Once More (1988 film)

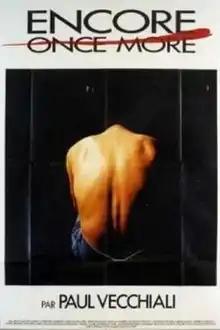

Once More (also known as Encore) is a 1988 French drama film written and directed by Paul Vecchiali.